To the People of Texas & All Americans in the World

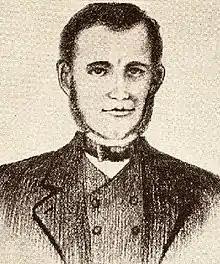
William Barret Travis

In May 1831, Travis opened a law office in Anahuac, Texas. Almost immediately, he and his law partner, Patrick Jack, clashed with the local military commander, Juan Davis Bradburn. Their subsequent actions were instrumental in causing the May 1832 Anahuac Disturbances. According to historian William C. Davis, Bradburn "overreacted and made heroes of two local malcontents whose actions their own people otherwise had not been much inclined to sanction". Bradburn was forced to resign his post and flee Texas.